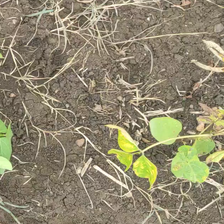
Weed species: Harali_(Cynodon_dactylon)